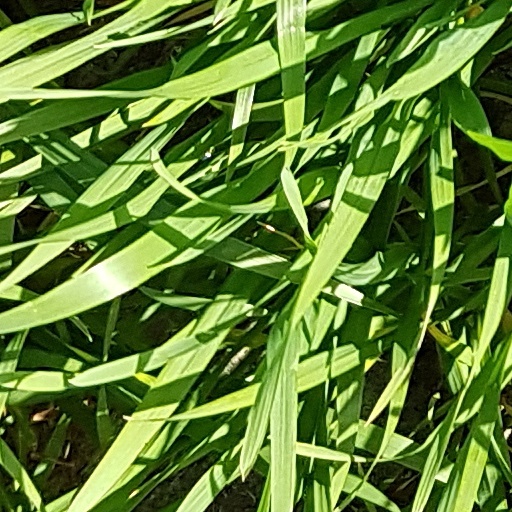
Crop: wheat